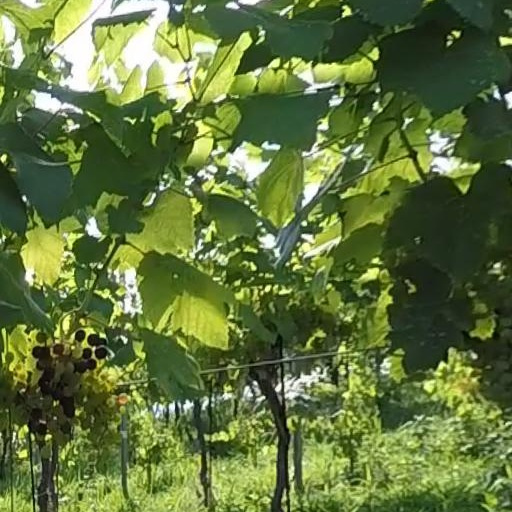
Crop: grape